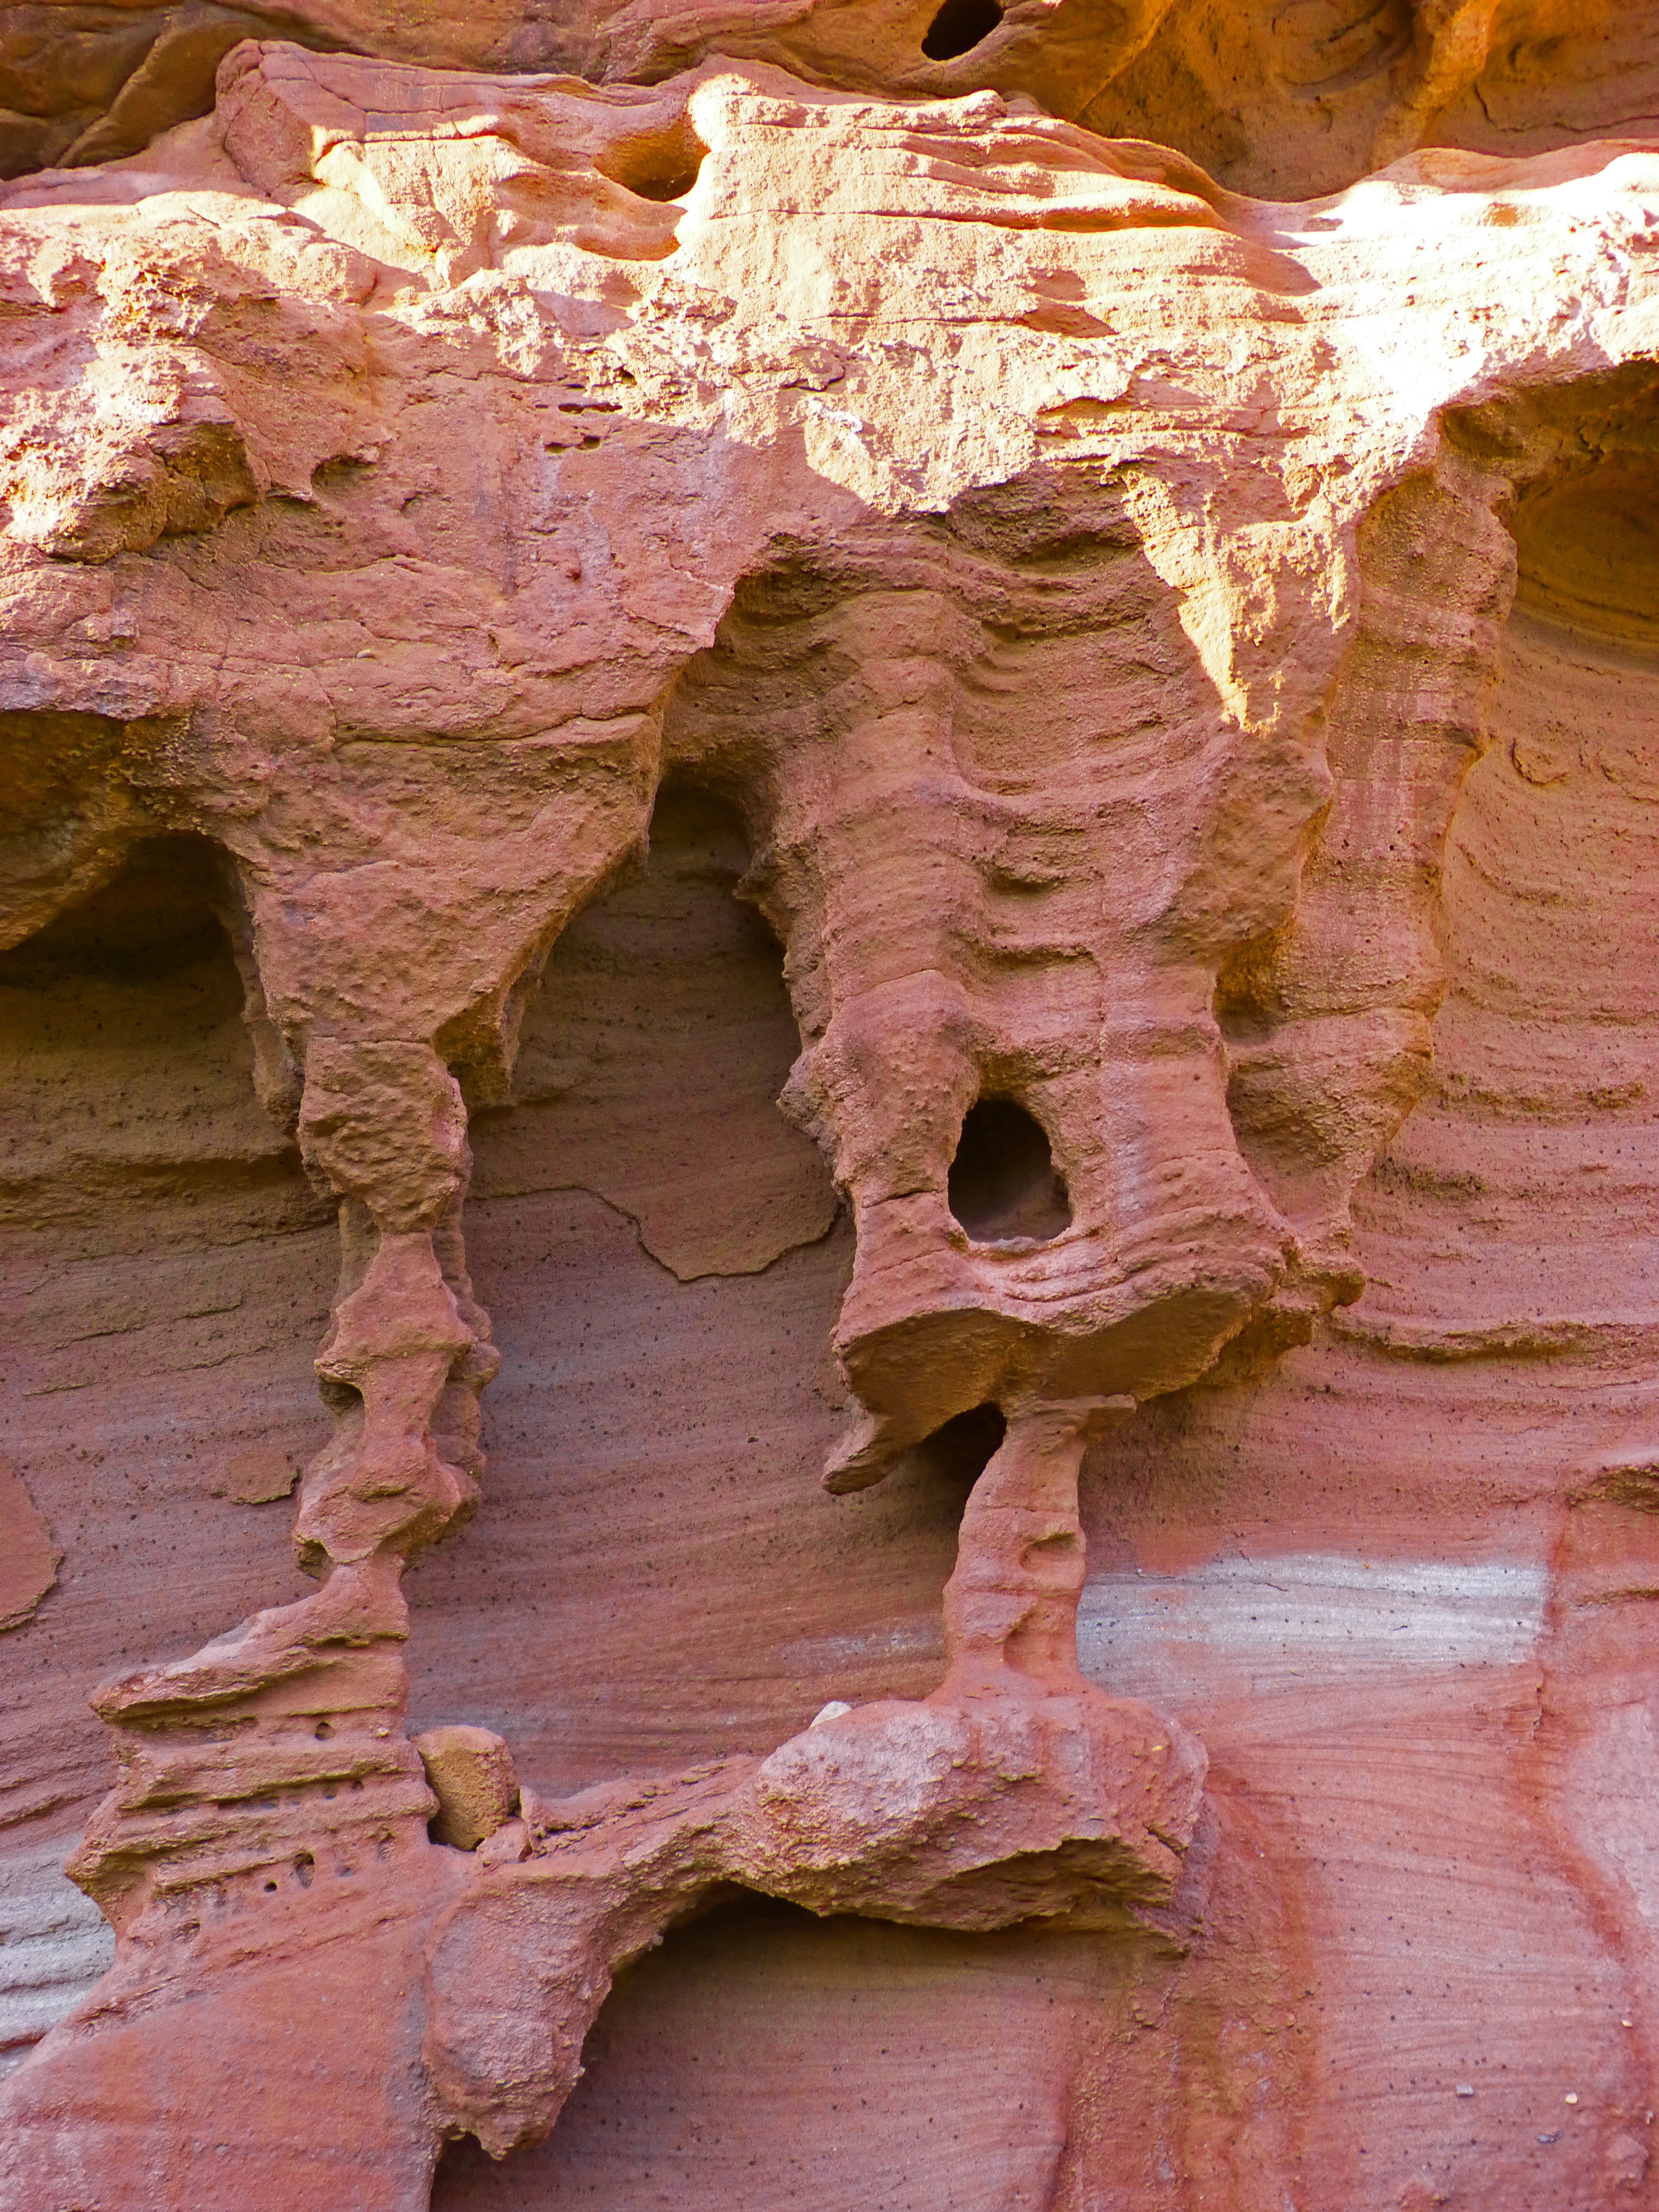
rock, structure, wood, leaf, formation, arch, brick, material, sculpture, art, geology, temple, carving, red rocks, red sandstone, priorat, erosion texture, ancient history